Amidar

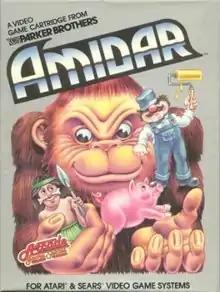
North American Atari 2600 cover

Amidar is a maze video game developed by Konami and released in arcades in 1982. It was distributed in North America by Stern. Parker Brothers published an Atari 2600 version in late 1982, and Casio released a port for the PV-1000 in 1983. "Amidar" was the first in the grid capture sub-genre of maze games and was highly cloned in arcades and for home systems.